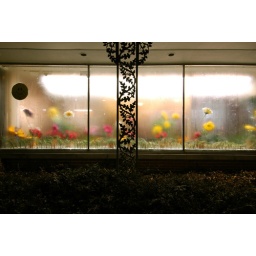
plastic flowers dreaming of a place in the sun